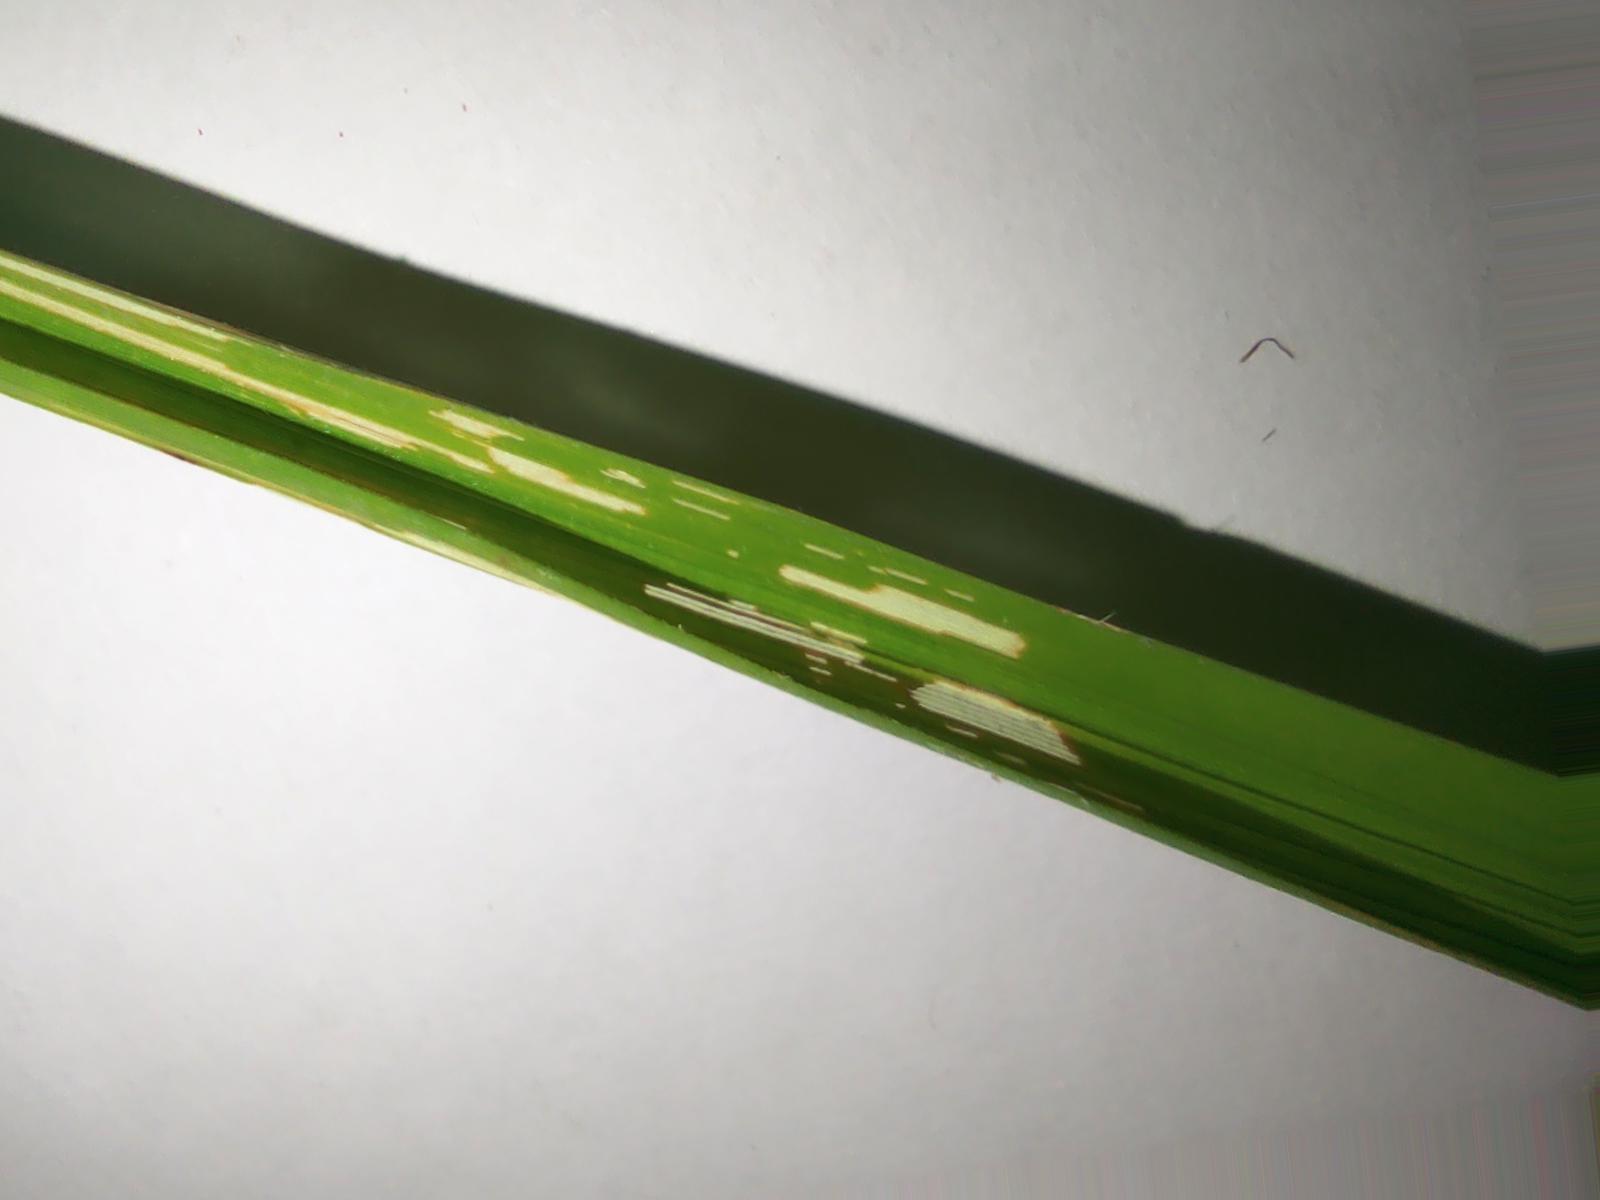
Nhãn: Sâu gai ( Hispa )